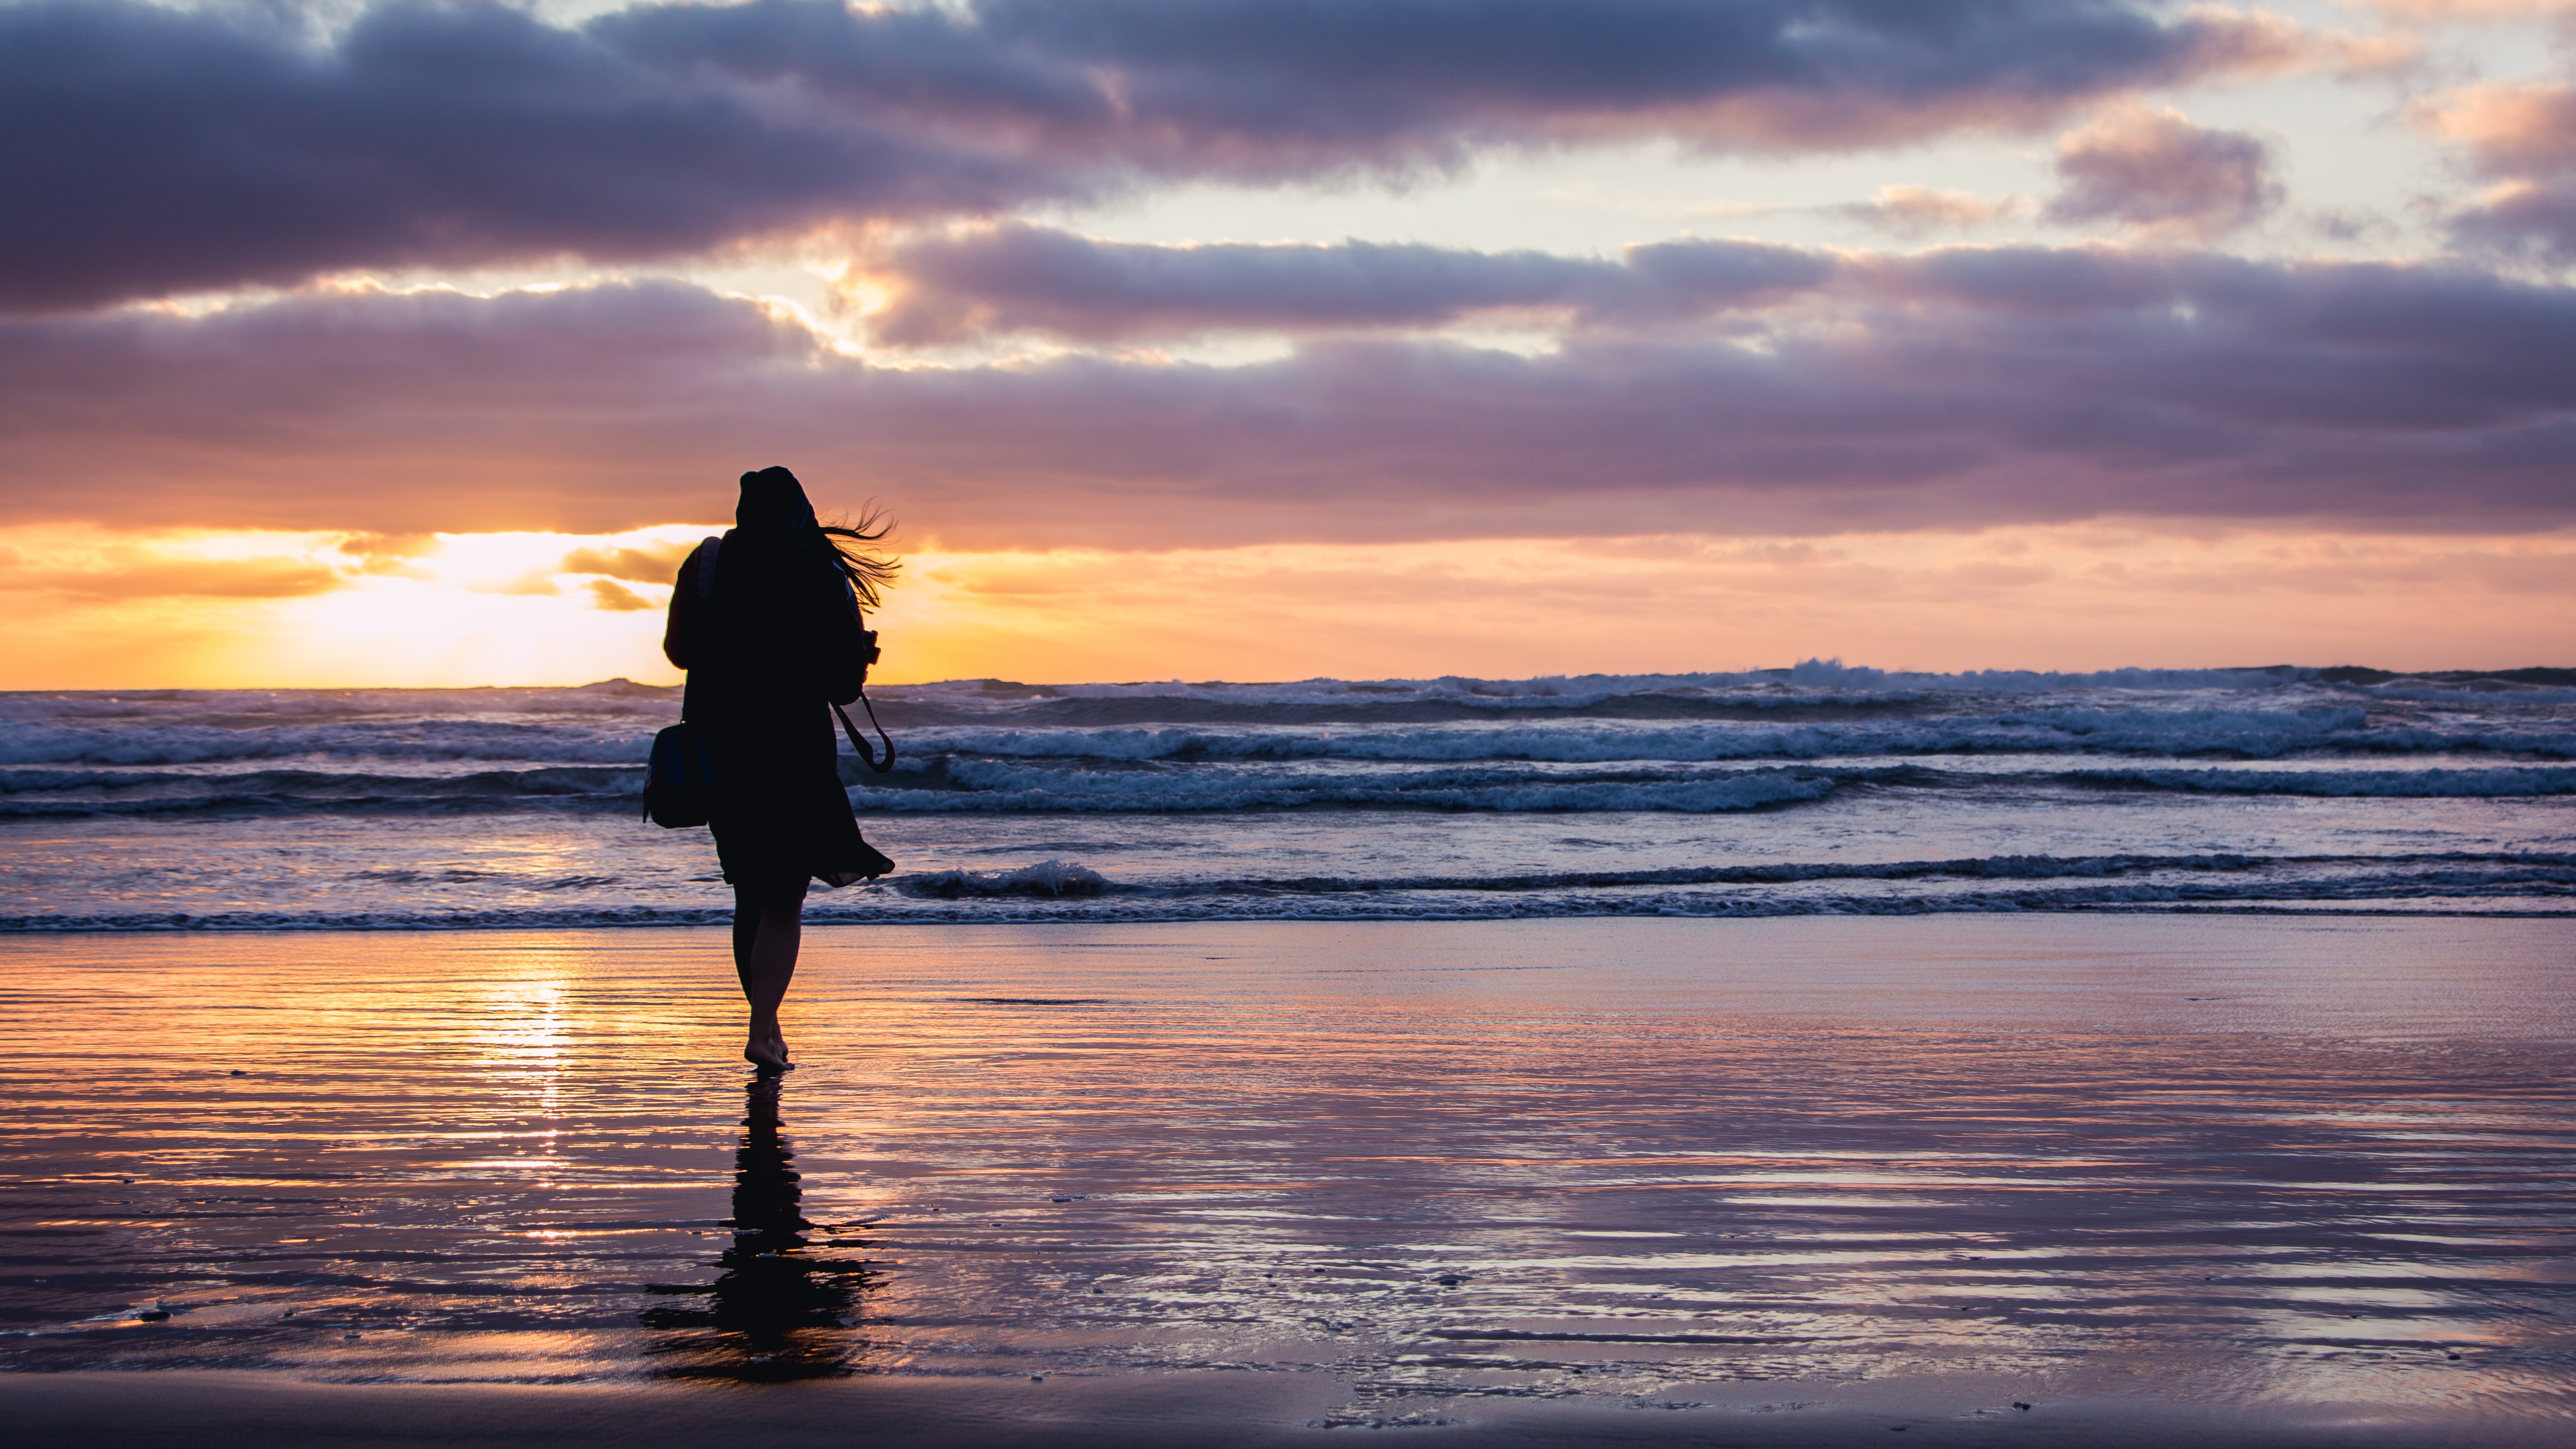
beach, sea, coast, ocean, horizon, cloud, sky, sunrise, sunset, sunlight, morning, shore, wave, dawn, dusk, evening, reflection